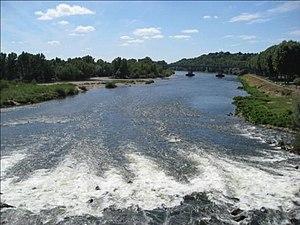
La Loire, plus long fleuve de France avec environ 1.014 kilomètres, arrose Nevers un peu avant le milieu de son cours. C'est à Nevers que s'y jettent ses affluents de l'Allier et de la Nièvre.